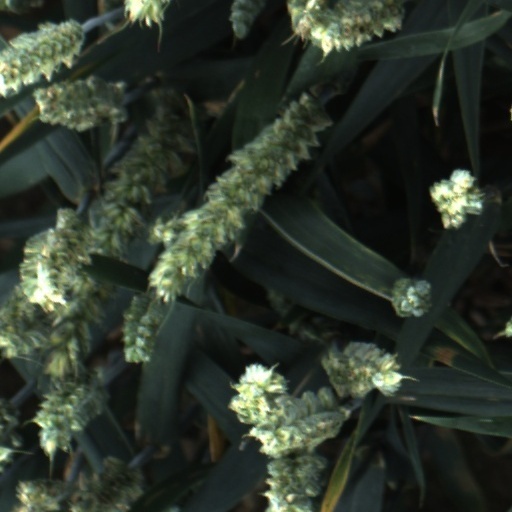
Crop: wheat